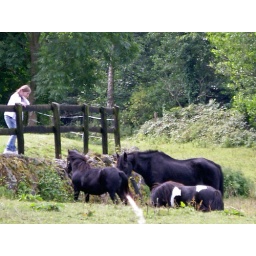
The horses in the field at the bottom of the cottages' garden realise that Kirsty doesn't have any food for them!